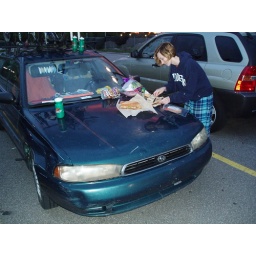
Making/Eating Dinner in the parking lot of a Trader Joe's. The hood of the car was our table during the trip.